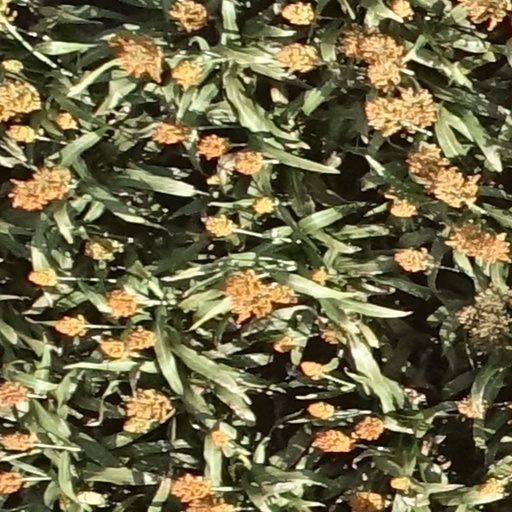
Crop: sorghum